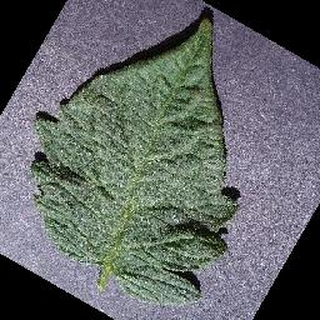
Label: healthy_tomato